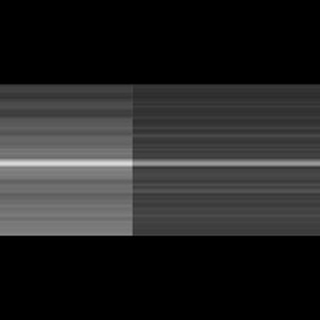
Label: healthy_sugarcane